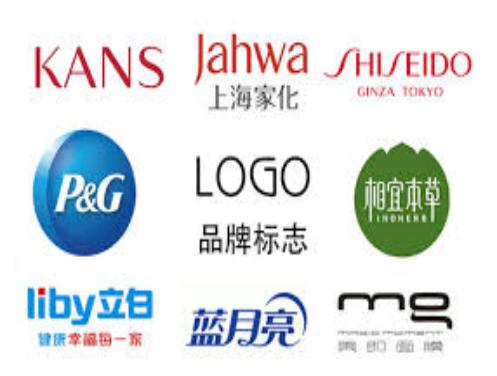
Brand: INOHERB-2
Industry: Necessities